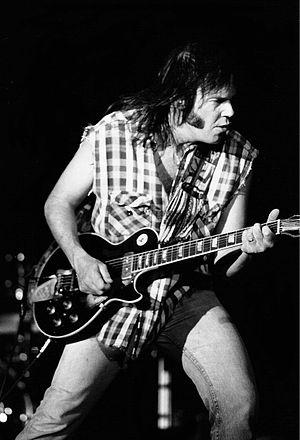
La chronologie du rock, présente les principaux événements de ce genre musical et des différents courants qui en sont issus.